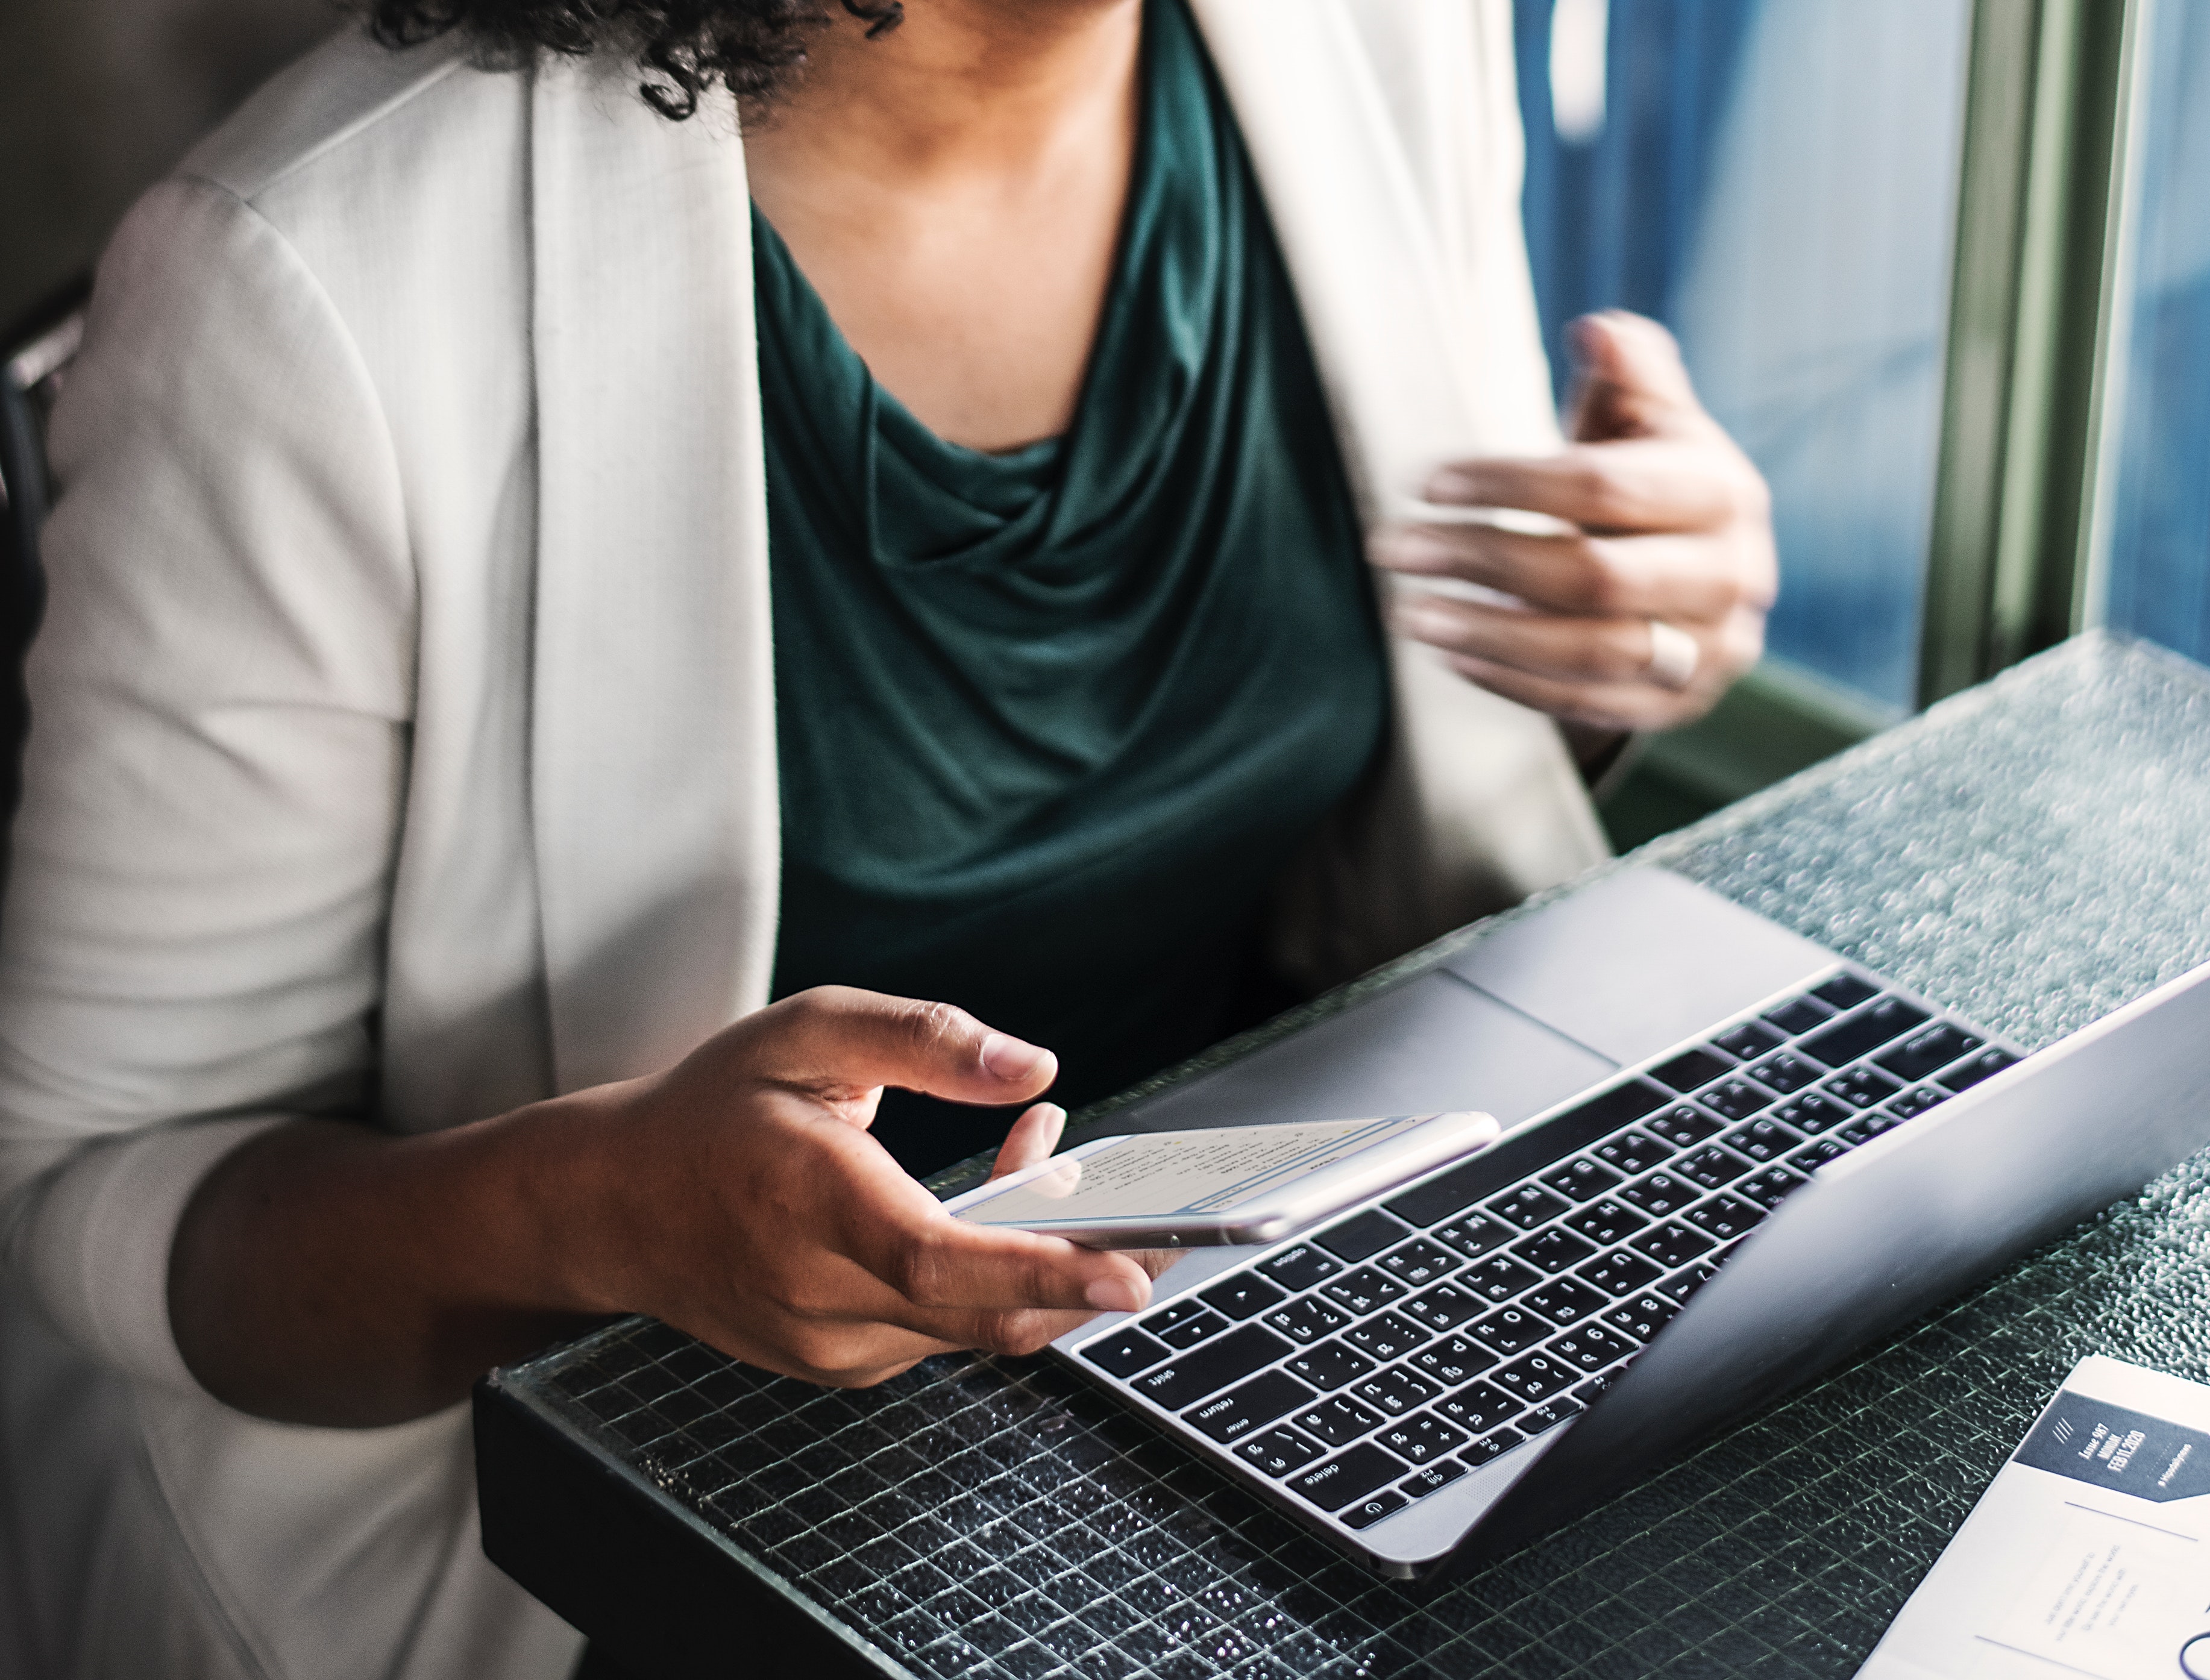
electronic device, technology, laptop